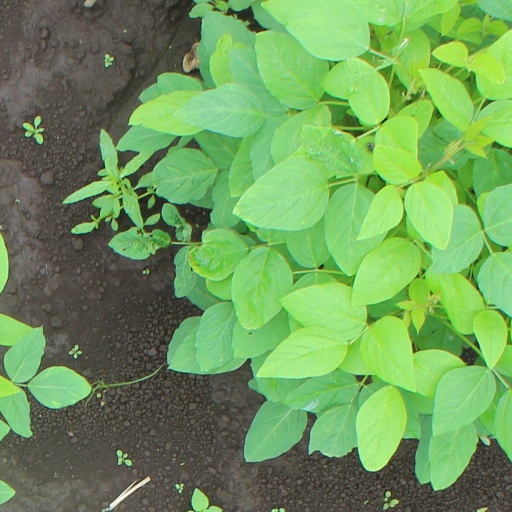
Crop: soybean